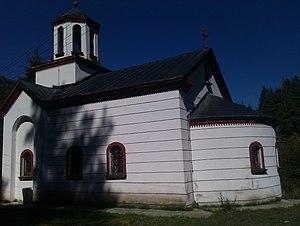
Brod est un village de Serbie situé dans la municipalité de Crna Trava, district de Jablanica. Au recensement de 2011, il comptait 67 habitants.